Isaac Harrison McKaughan House

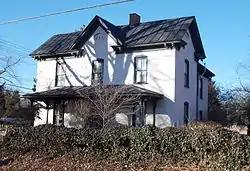
Isaac Harrison McKaughan House, January 2015

Isaac Harrison McKaughan House is a historic home located at Kernersville, Forsyth County, North Carolina. It was built about 1875, and is a two-story, L-shaped Italianate-style brick farmhouse. It has a central hall plan and two-room rear ell.